Caesar Hull

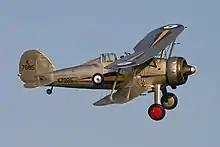
A Gloster Gladiator biplane

The Rhodesian pursued the He 111 over the main valley in Saltdal Municipality and, with three attacks from astern, set the bomber ablaze, forcing it to crash. Hull then downed a Junkers Ju 52 transport plane and, after unsuccessfully chasing another He 111, destroyed two more Ju 52s. The transports had been coming to the aid of the hard-pressed German forces fighting around Narvik; one was loaded with supplies, while the other two were carrying "Fallschirmjäger" paratroops. One of the latter aircraft successfully landed in German-held territory before burning out, allowing the crew and paratroopers aboard to exit safely, but the second spiralled out of control and crashed, killing eight German paratroopers. Hull then attacked another He 111, which soon retreated, giving off smoke. Having used up all his ammunition, Hull returned to Bodø. In the space of about an hour, in a technologically-outdated aircraft and without assistance, he had destroyed four German planes and damaged a fifth.